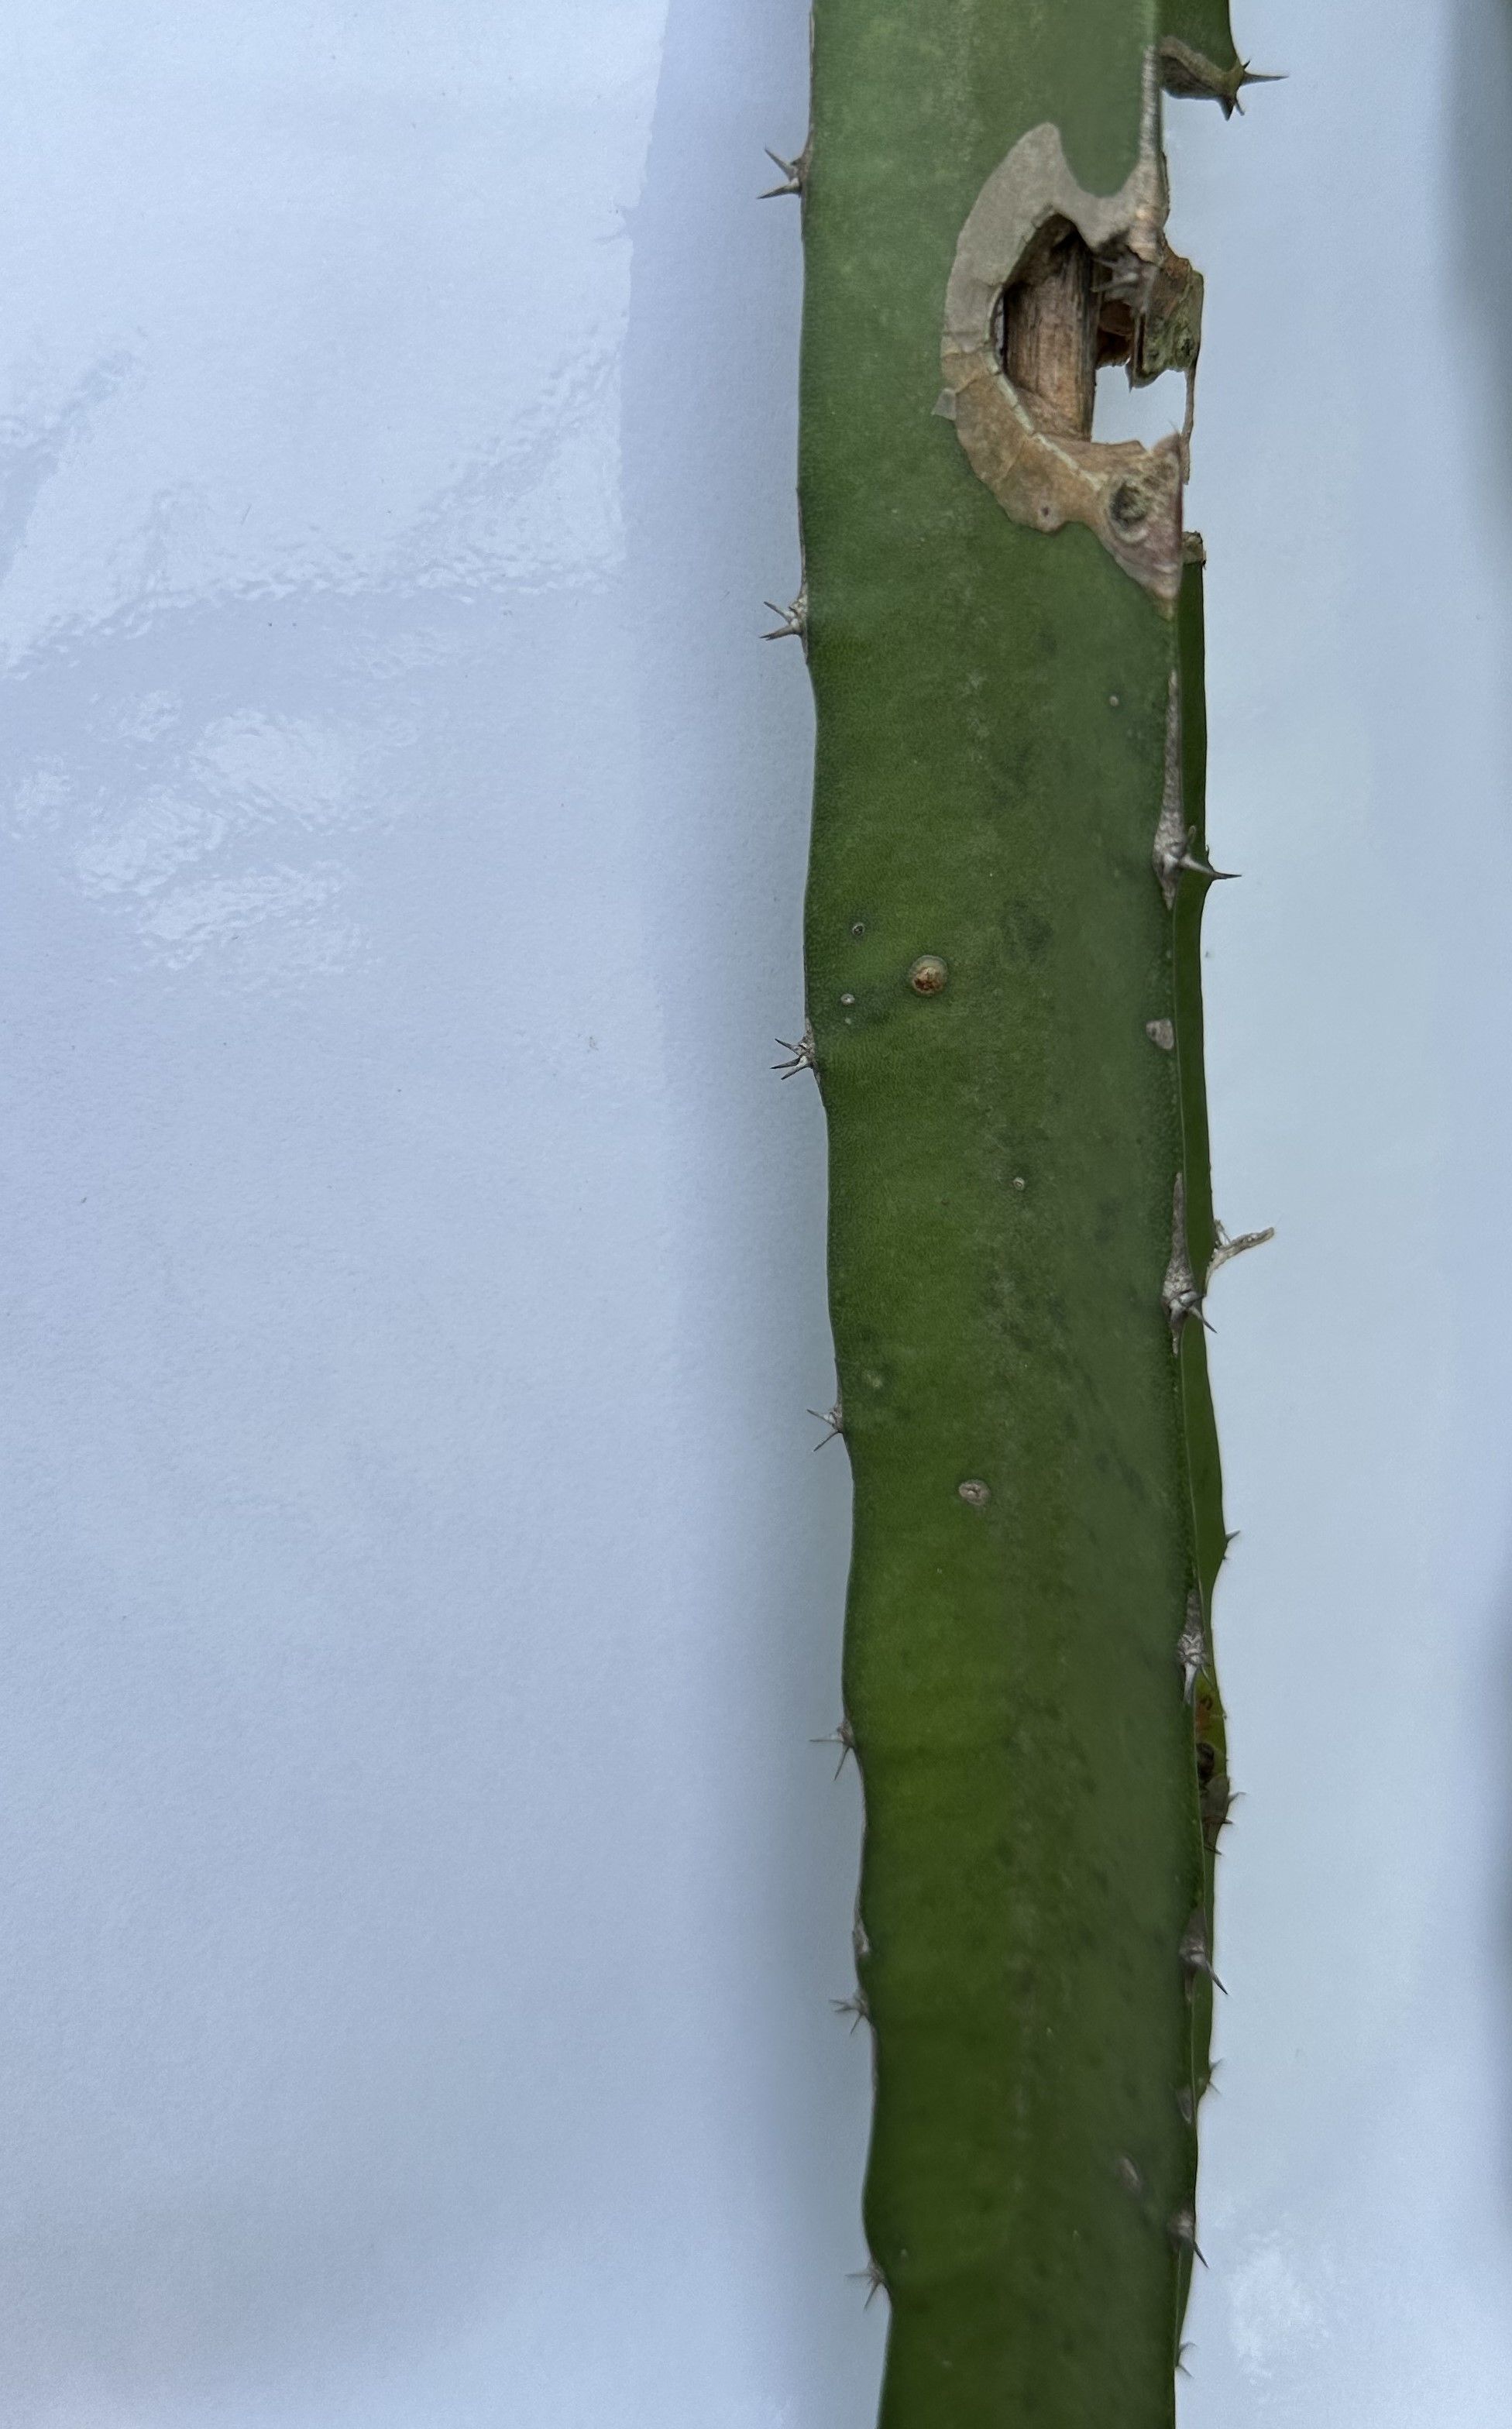
Label: Bad leaf